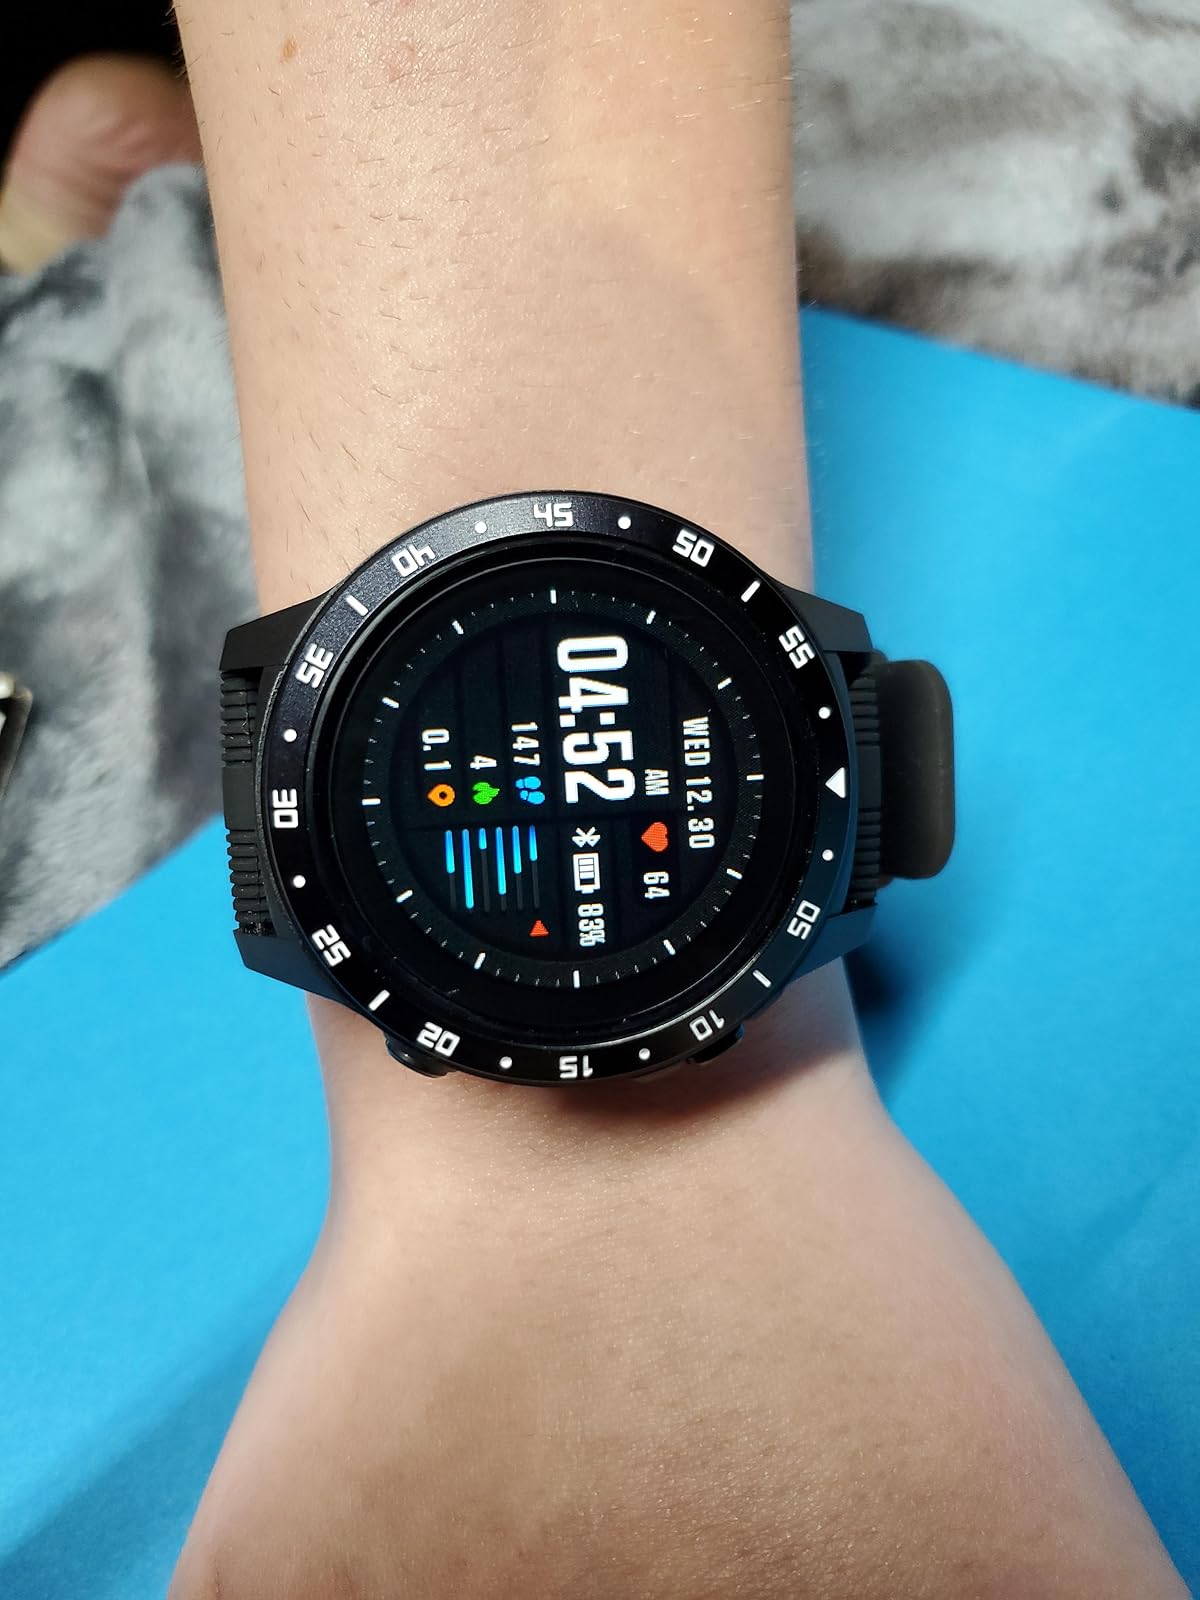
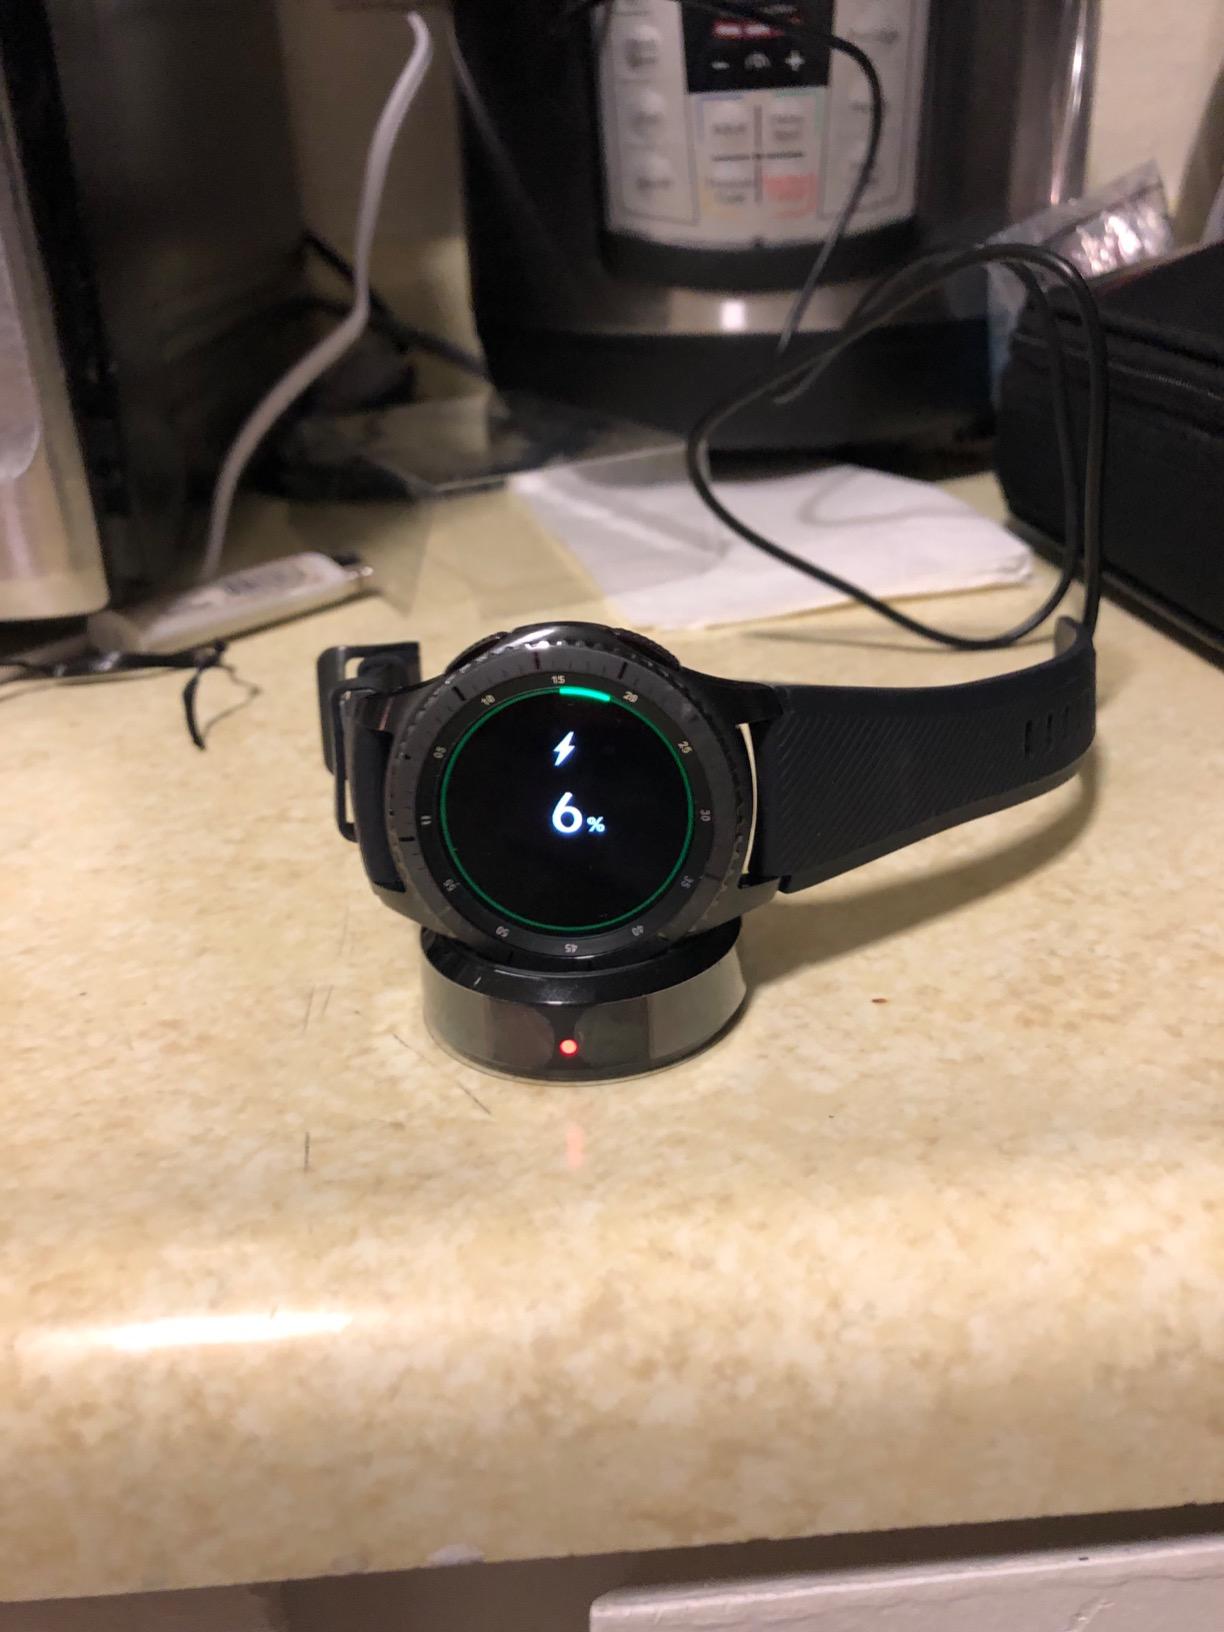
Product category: smartwatch
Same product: no